Mars habitability analogue environments on Earth

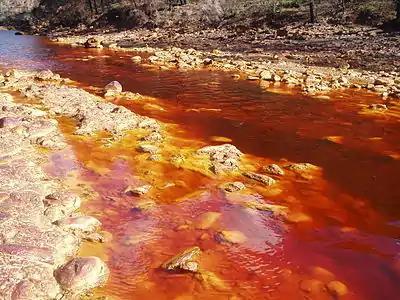
Riotintoagua

Many of the extremophiles that live in these deposits are thought to survive independently of the Sun. This area is rich in iron and sulfur minerals such as